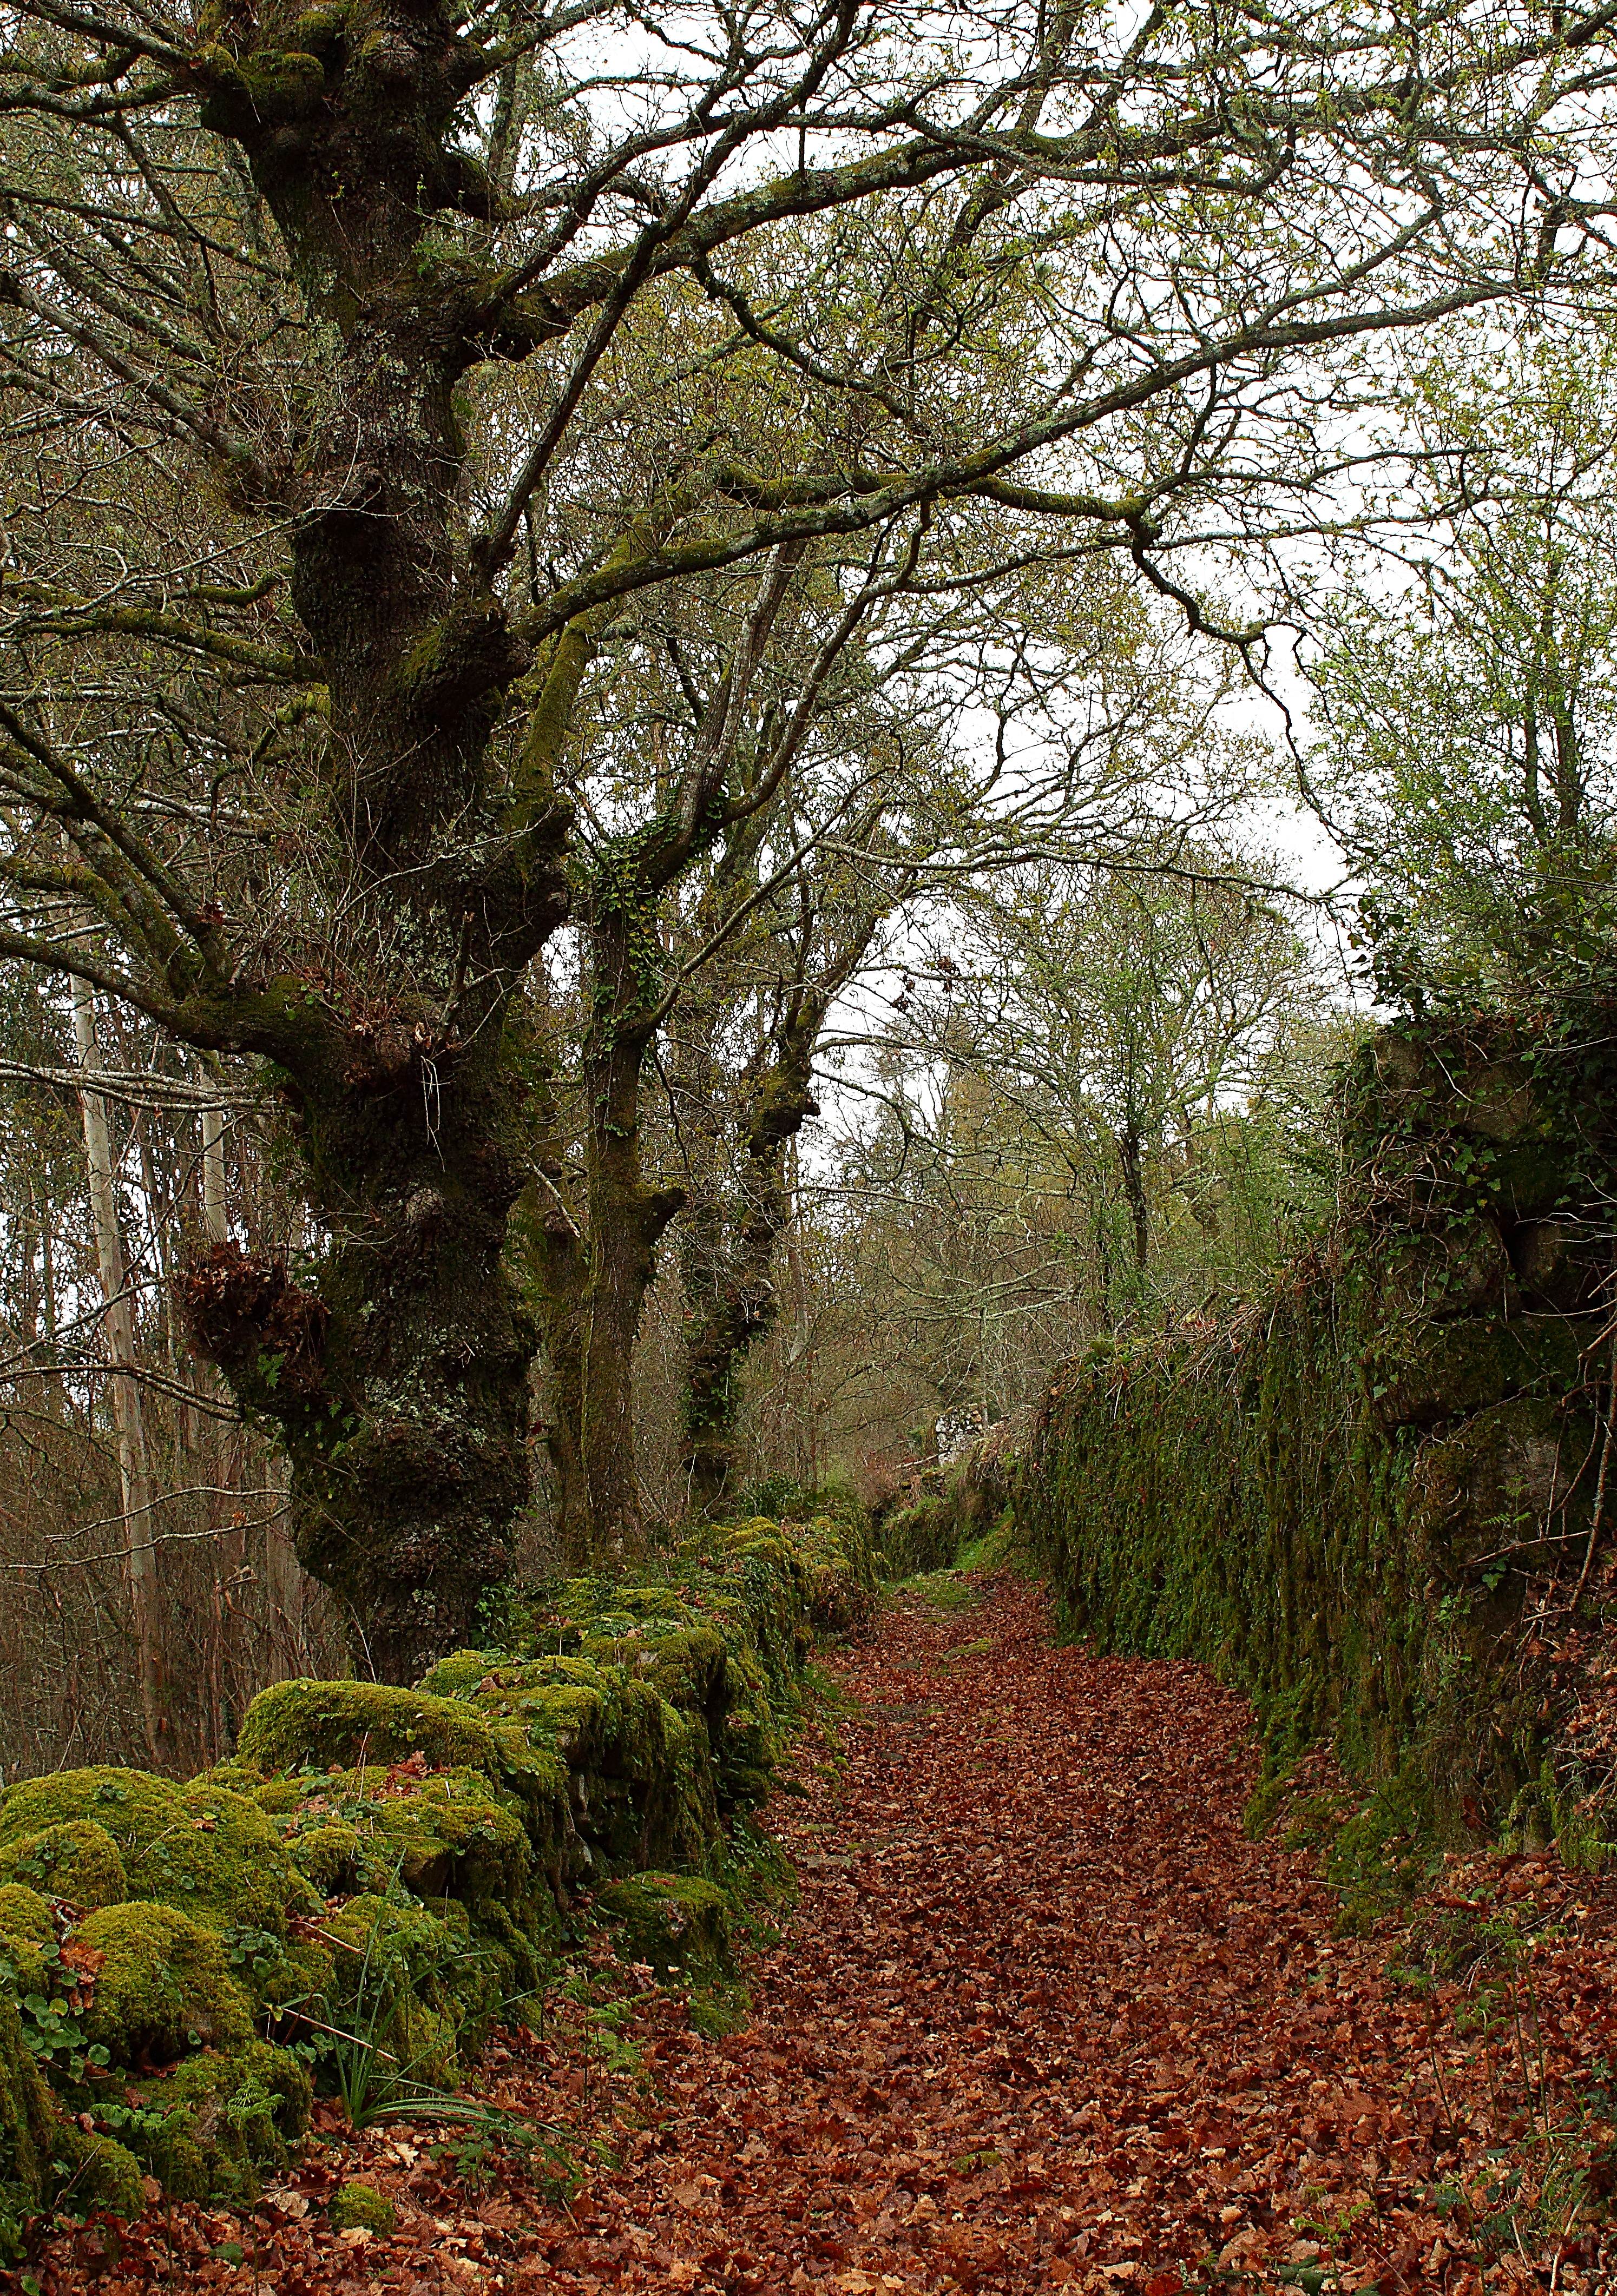
tree, nature, forest, branch, plant, trail, leaf, flower, autumn, botany, garden, flora, season, spain, shrub, a, lama, deciduous, galicia, pontevedra, woodland, habitat, espana, ggl1, canoneos500d, rural area, natural environment, woody plant